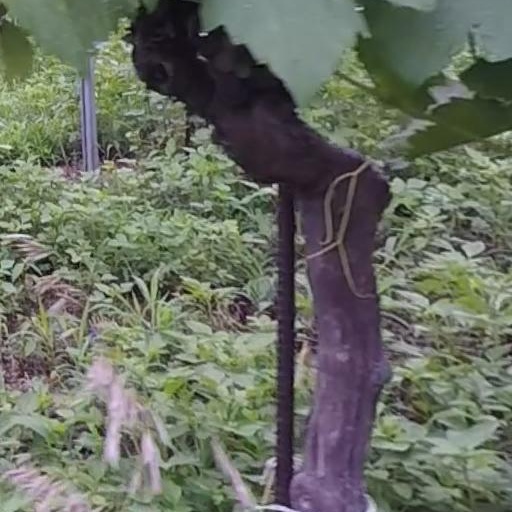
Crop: grape